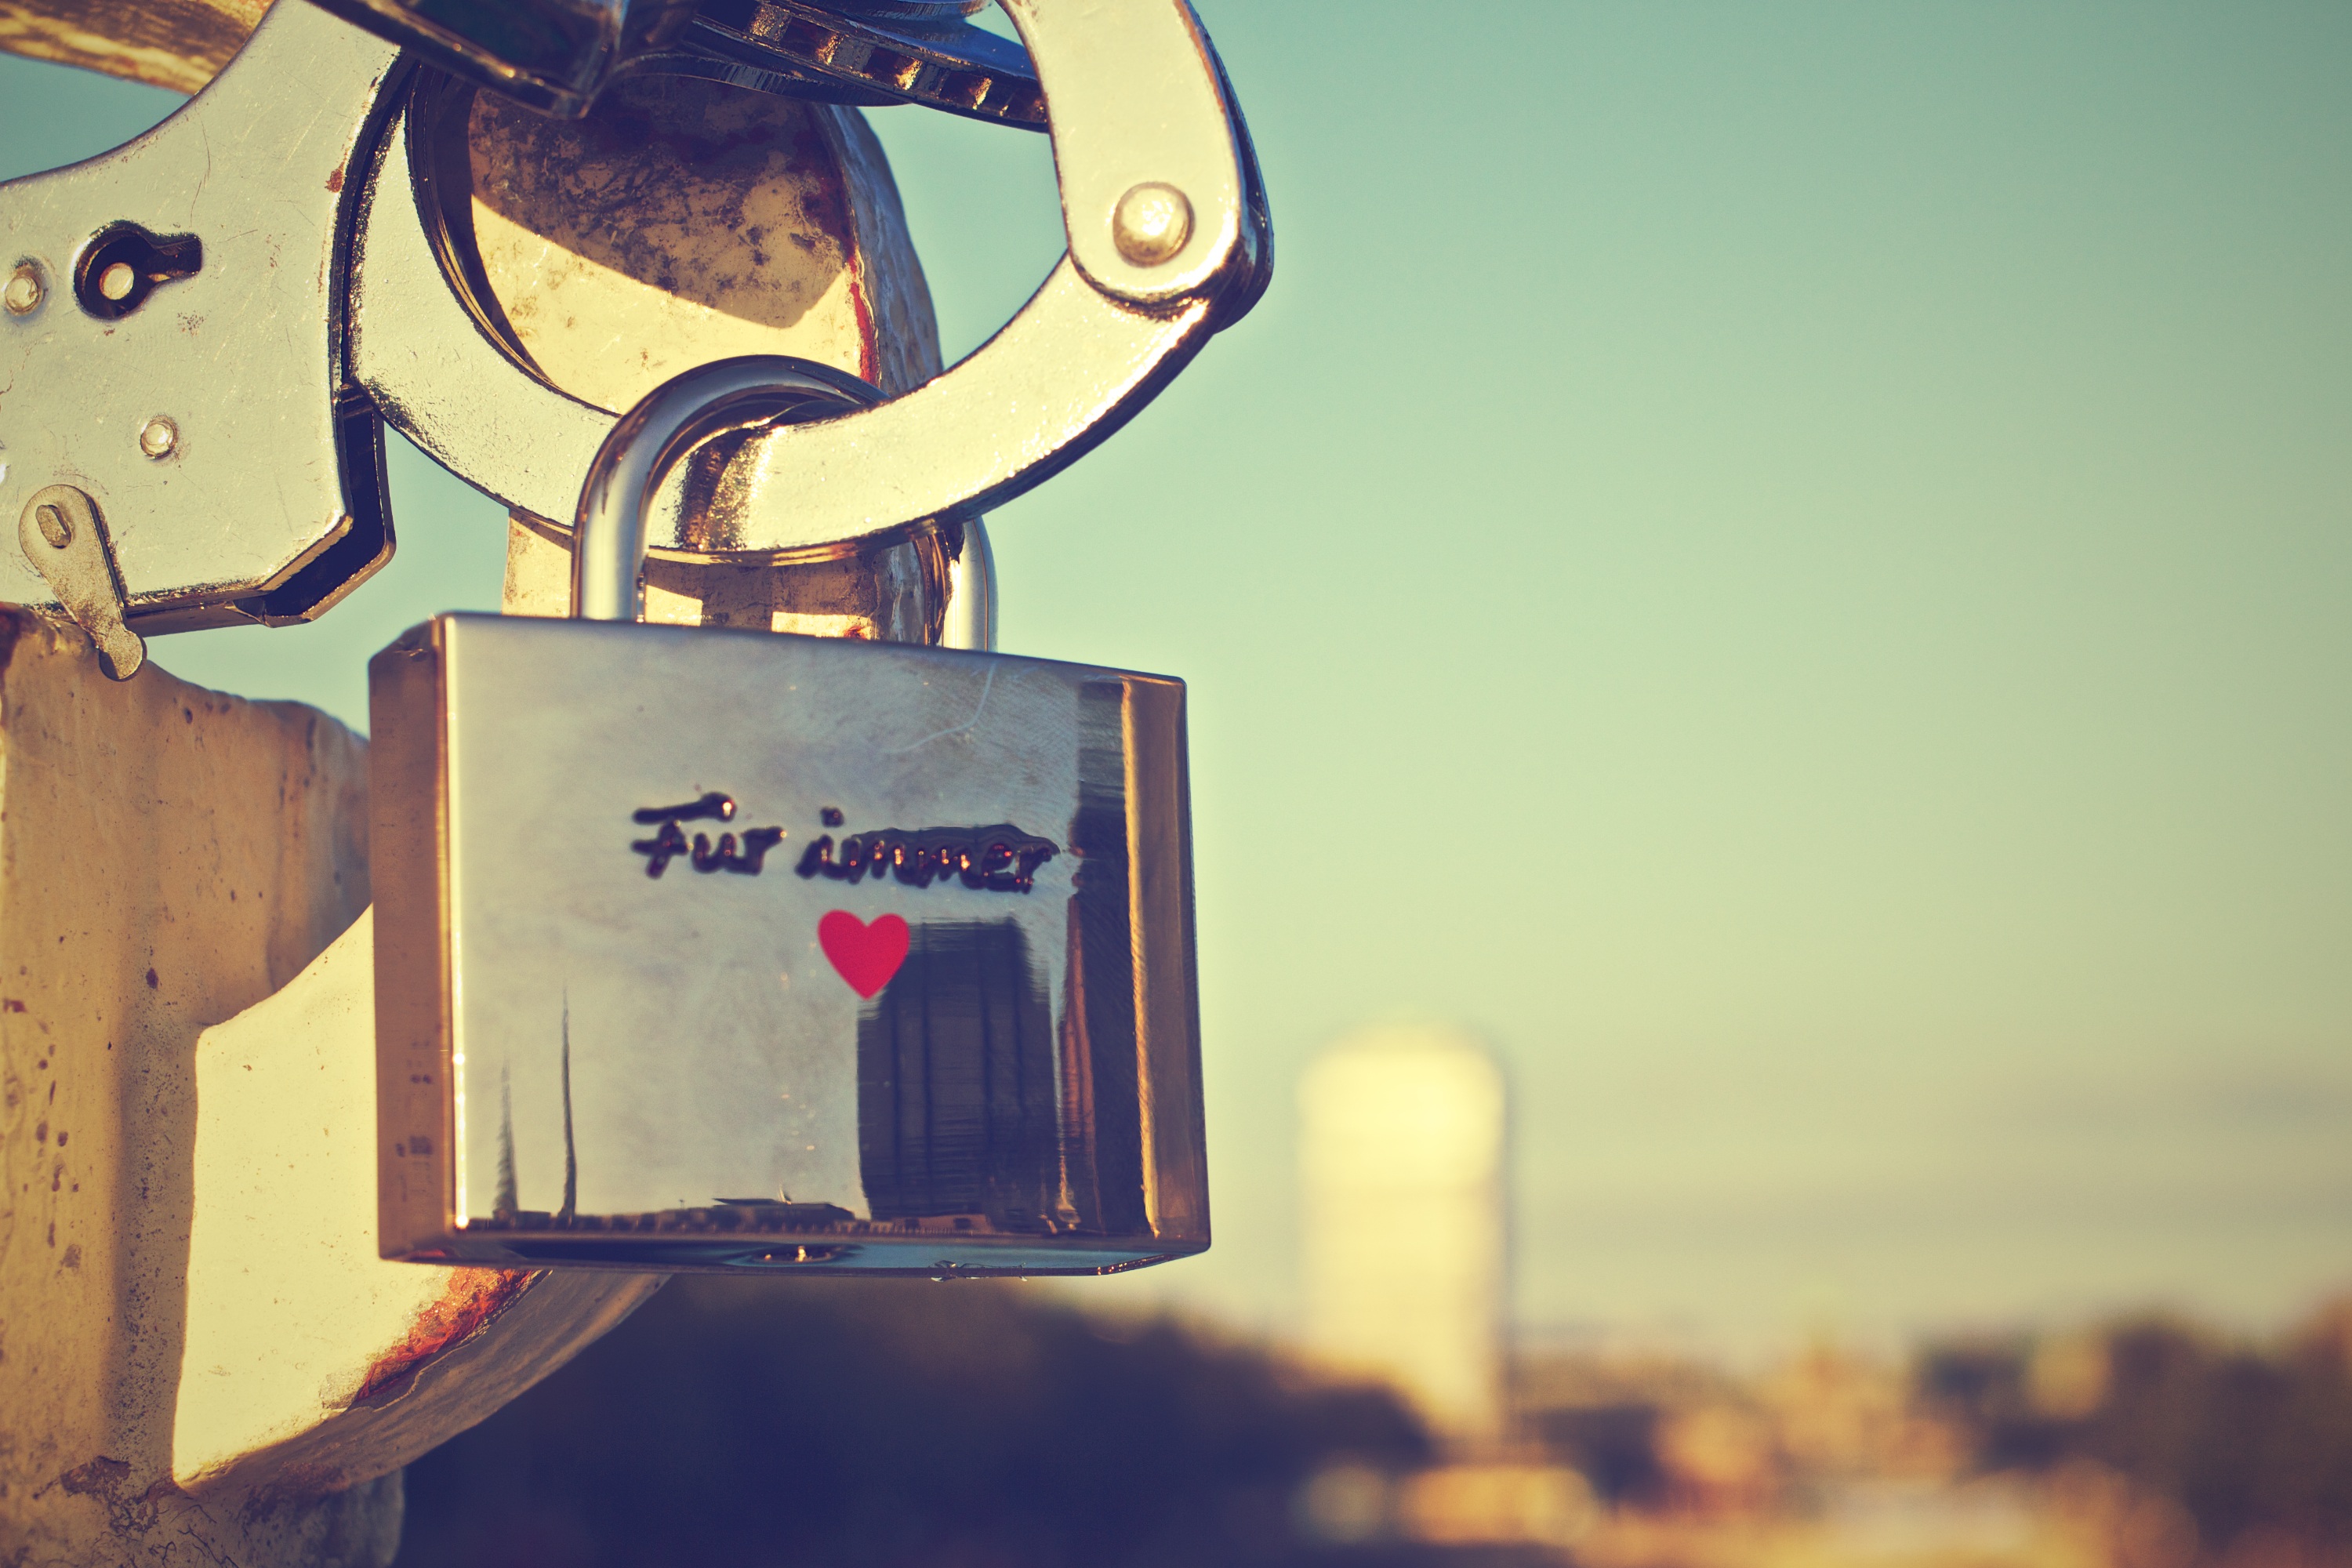
morning, love, heart, color, blue, security, padlock, art, illustration, safety, photograph, privacy, lock, protection, shape, locked, love sign